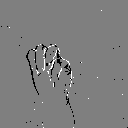
ASL letter: m